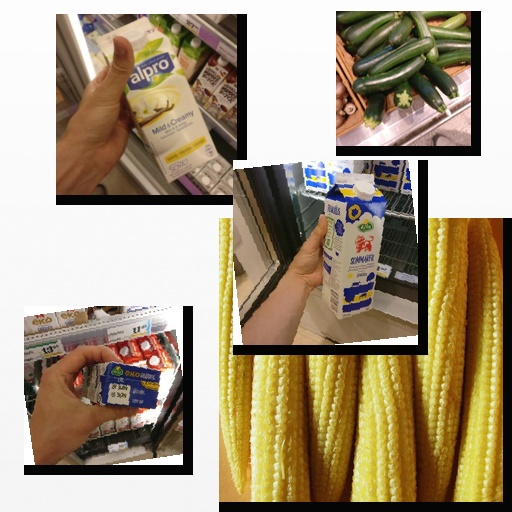
Food items: sour_milk, corn, zucchini, vanilla_soyghurt, sour_cream